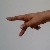
The image shows a hand gesture representing the letter 'P' in Indian Sign Language.